54th Security Force Assistance Brigade

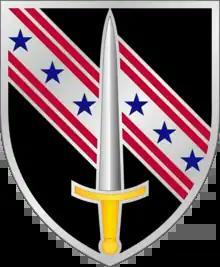
Distinctive unit insignia

The 54th Security Force Assistance Brigade (54th SFAB) is a Security Force Assistance Brigade of the United States Army. It is an Army National Guard formation headquartered out of Indiana and falls under the Regular Army's Security Force Assistance Command.